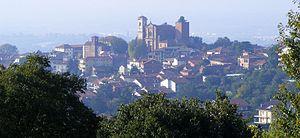
Pecetto Torinese est une commune de la ville métropolitaine de Turin dans le Piémont en Italie.